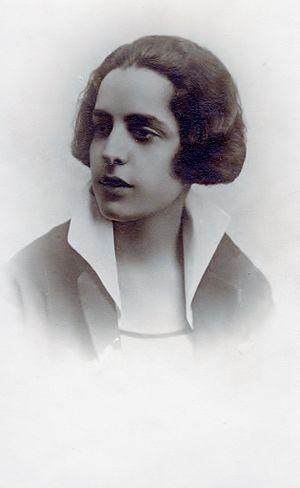
La Grèce, aussi appelée Hellas ou francisé en Hellade, en forme longue la République hellénique, est un pays d’Europe du Sud. D'une superficie de 131 957 km² pour un peu moins de onze millions d'habitants, le pays partage des frontières terrestres avec l’Albanie, la Macédoine du Nord, la Bulgarie et la Turquie et des frontières maritimes avec l'Albanie, l'Italie, la Libye, l'Égypte et la Turquie. La mer Ionienne à l'ouest et la mer Égée à l'est, parties de la mer Méditerranée, encadrent le pays dont le cinquième du territoire est constitué de plus de 9 000 îles et îlots dont près de 200 sont habités. De plus, 80 % de son territoire est constitué de montagnes dont la plus haute est le mont Olympe, dont le sommet culmine à 2 917 mètres.
María Polydoúri, née le 1ᵉʳ avril 1902 et morte le 29 avril 1930, est une poétesse grecque qui appartenait à l'école du néoromantisme.